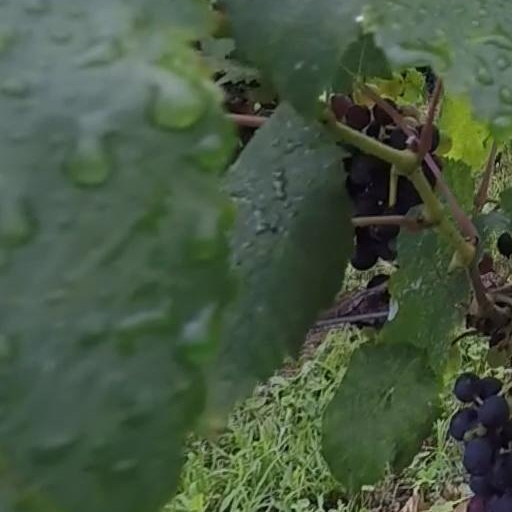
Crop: grape